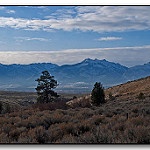
Label: mountain